Confederate Ireland

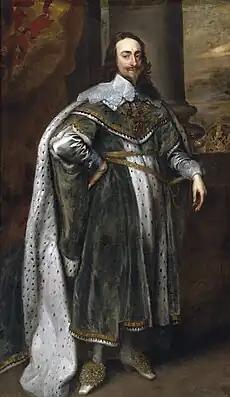
Charles I; the Confederates pledged him allegiance, but the two sides struggled to agree terms

On 10 May 1642, Ireland's Catholic clergy held a synod at Kilkenny. Present were the Archbishops of Armagh, Cashel and Tuam, eleven bishops or their representatives, and other dignitaries. They drafted the Confederate Oath of Association and called on all Catholics in Ireland to take the oath. Those who took the oath swore allegiance to Charles I and vowed to obey all orders and decrees made by the "Supreme Council of the Confederate Catholics". The rebels henceforth became known as Confederates. The synod re-affirmed that the rebellion was a "just war". It called for the creation of a council (made up of clergy and nobility) for each province, which would be overseen by a national council for the whole island. It vowed to punish misdeeds by Confederate soldiers and to excommunicate any Catholic who fought against the Confederation. The synod sent agents to France, Spain and Italy to gain support, gather funds and weapons, and recruit Irishmen serving in foreign armies. Lord Mountgarret was appointed president of the Confederate Supreme Council, and a General Assembly was fixed for October that year.